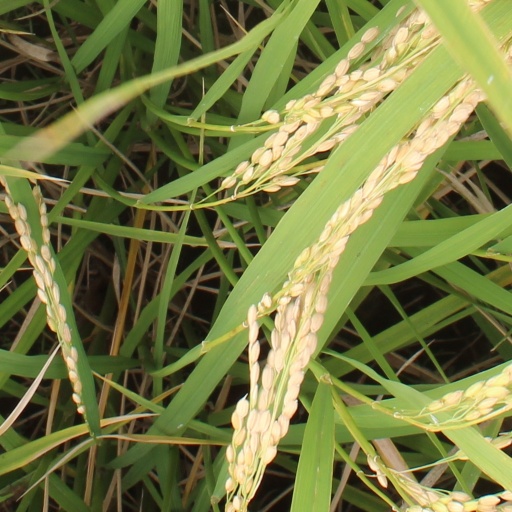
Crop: rice